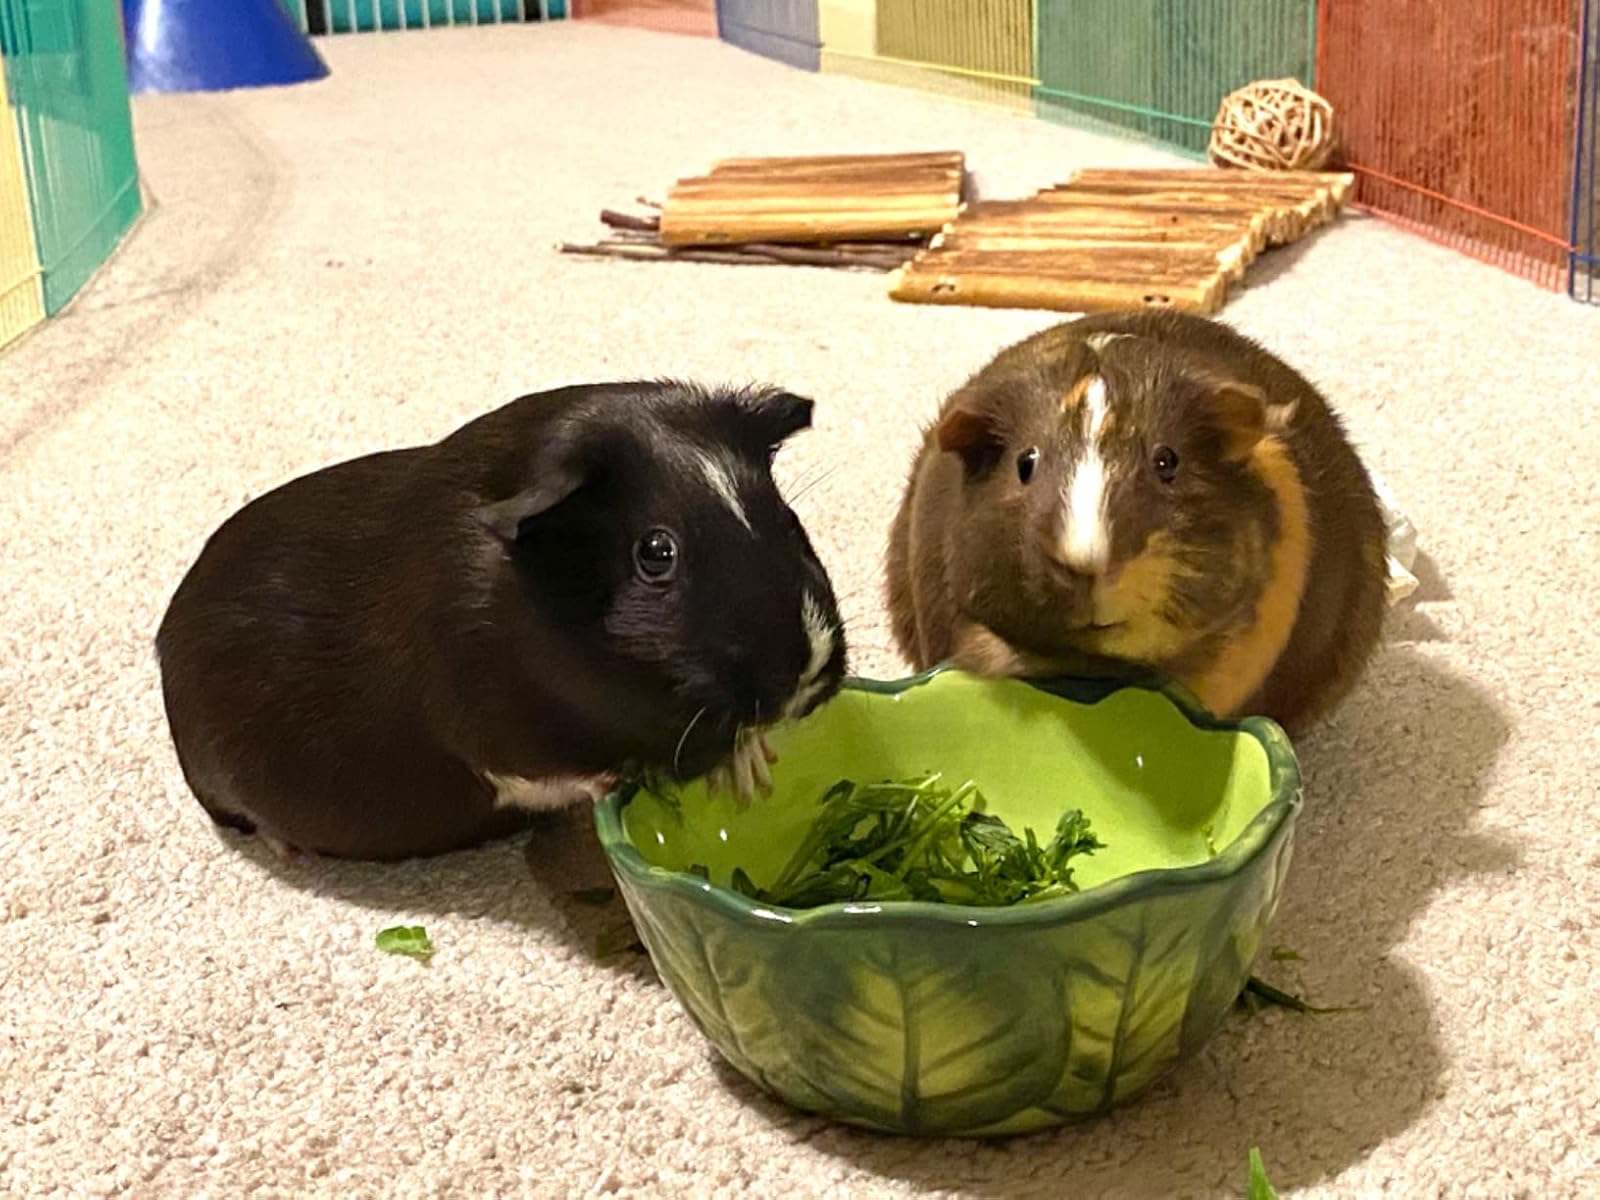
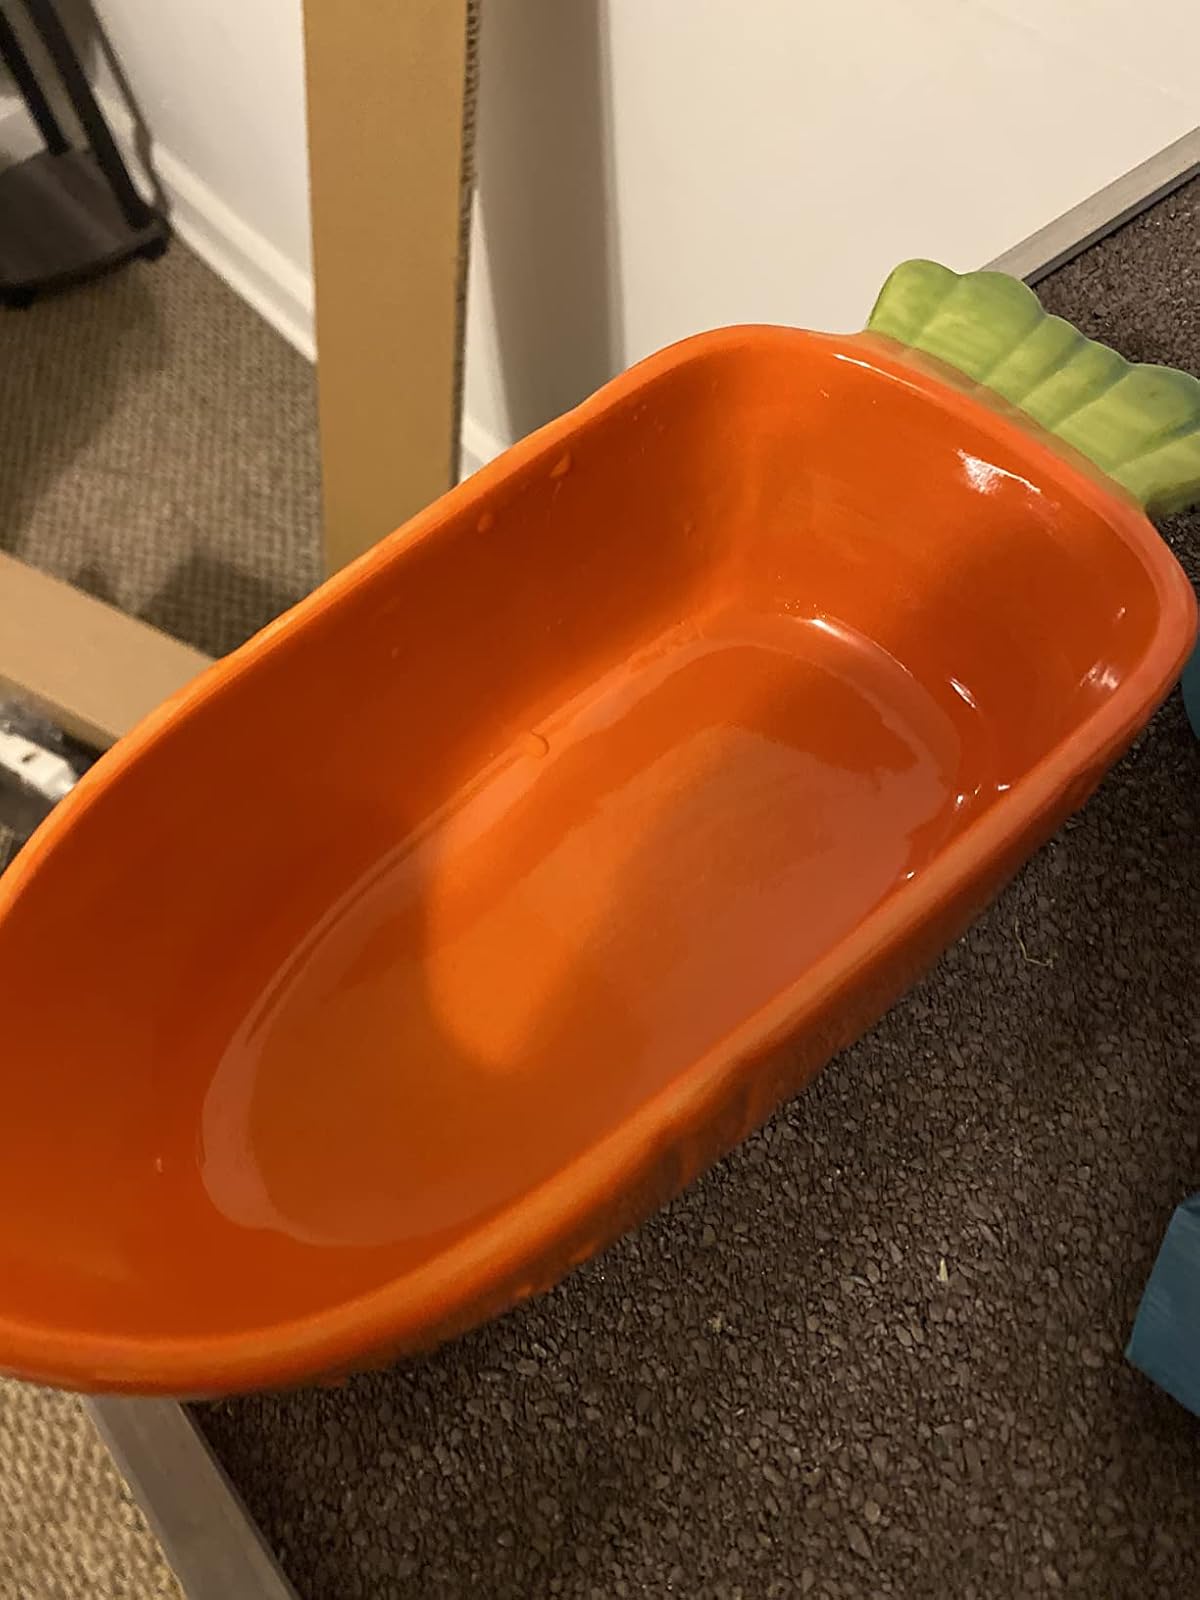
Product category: items_bowl
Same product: no